Le Règne Animal

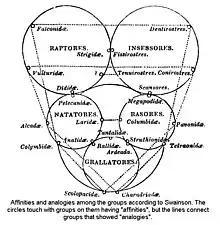
William Swainson's Quinarian classification of birds

The entomologist William Sharp Macleay, in his 1821 book "Horae Entomologicae" which put forward the short-lived "Quinarian" system of classification into 5 groups, each of 5 subgroups, etc., asserted that in the "Règne Animal" "Cuvier was notoriously deficient in the power of legitimate and intuitive generalization in arranging the animal series". The zoologist William Swainson, also a Quinarian, added that "no person of such transcendent talents and ingenuity, ever made so little use of his observations towards a natural arrangement as M. Cuvier."